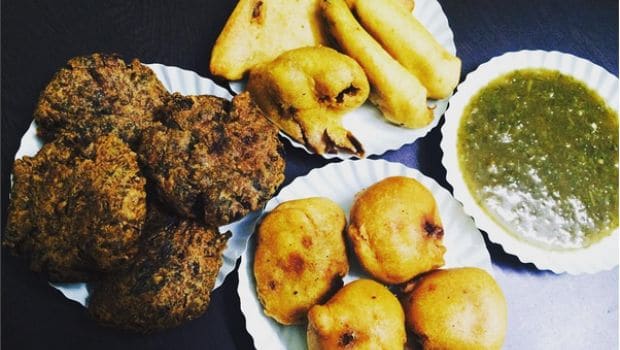
Dish: pakode